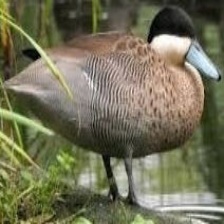
Species: PUNA TEAL
Scientific name: ANAS PUNA
ImageNet parent category: drake